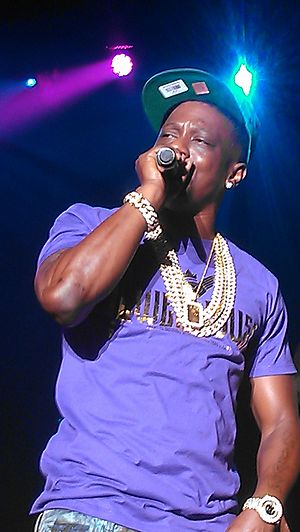
Lil Boosie
Lil Boosie optræder i Macon, Georgia i juli 2014
Torrence Hatch, kendt under sit kunstnernavn Lil Boosie, er en amerikansk rapper fra Baton Rouge, Louisiana.